Zero insertion force

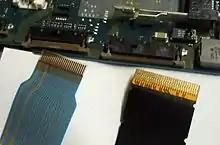
A pair of ZIF connectors, with the flexible flat cable that connects to them.

ZIF wire-to-board connectors are used for attaching wires to printed circuit boards inside electronic equipment. An example would be the cable between the LCD screen and motherboard in laptops. The wires, often formed into a ribbon cable, are pre-stripped and the bare ends are placed inside the connector. The two sliding parts of the connector are then pushed together, causing it to grip the wires. The most important advantage of this system is that it does not require a mating half to be fitted to the wire ends, therefore saving space and cost inside miniaturised equipment. See flexible flat cable.